AeroMobil s.r.o. AeroMobil

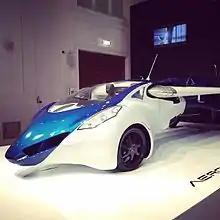
AeroMobil 3.0 in 2014

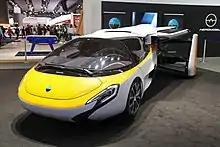
AeroMobil 4.0 in 2017

On 8 May 2015 the AeroMobil 3.0 prototype crashed at Nitra Airport near Janíkovce, during a test flight. It entered a spin and the ballistic parachute was deployed. The aircraft crashed on descending and suffered major damage. The pilot, Stefan Klein, received only minor injuries and was able to walk away from the aircraft. In June, 2015, the company indicated that a new prototype was being developed.